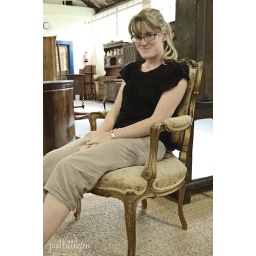
We popped in to James' Auction house :)Fell in love with this chair, I felt quite regal sitting here...Photo:JamesEdit: Jen